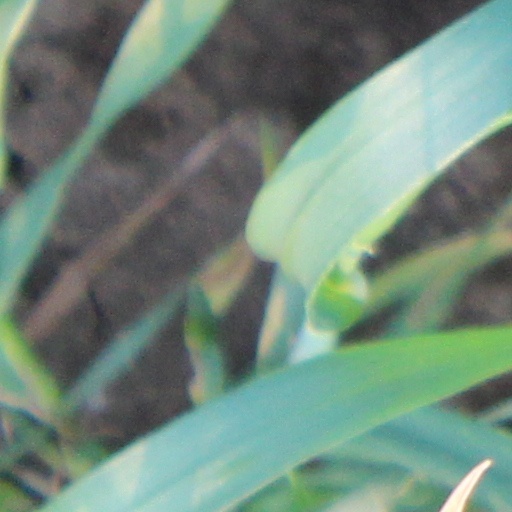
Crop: wheat